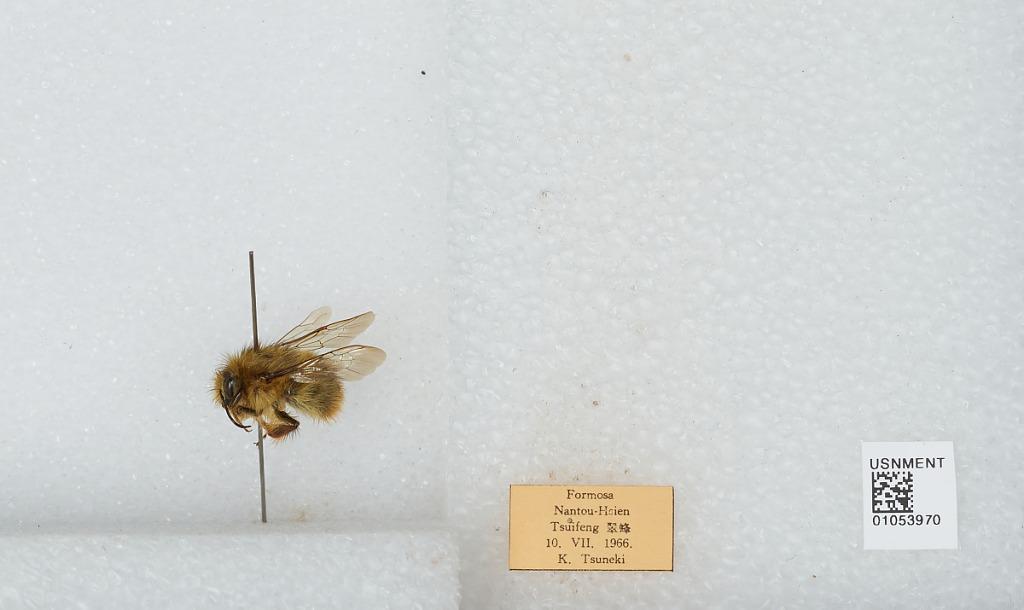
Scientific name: Bombus sp.
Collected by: K. Tsuneki
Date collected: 1966-7-10
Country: Taiwan
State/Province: Taiwan
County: Nantou
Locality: Tsuifeng